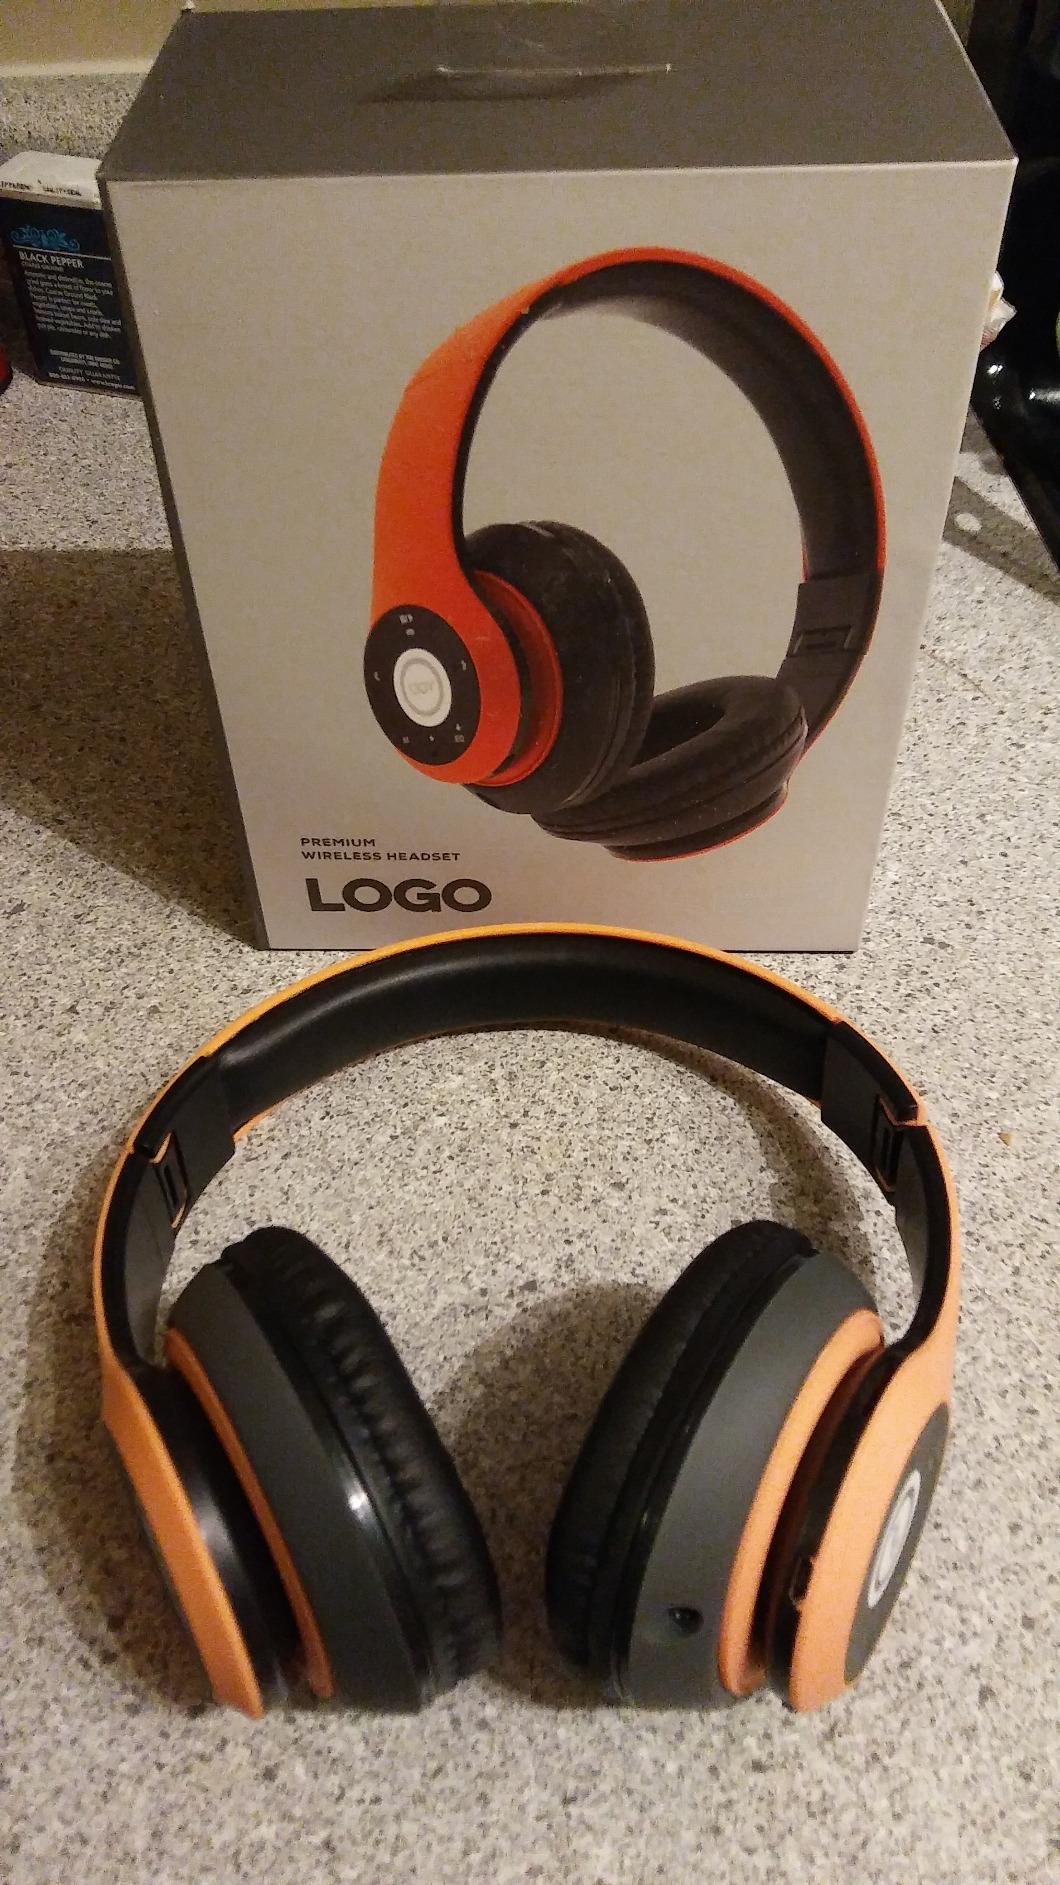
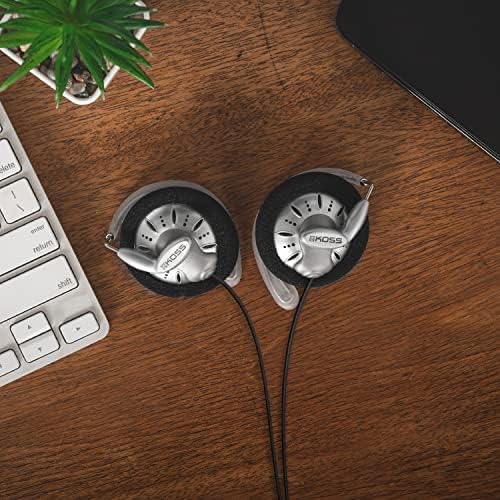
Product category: headphones
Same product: no